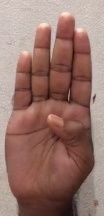
ASL sign: B